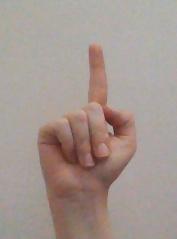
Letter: bb